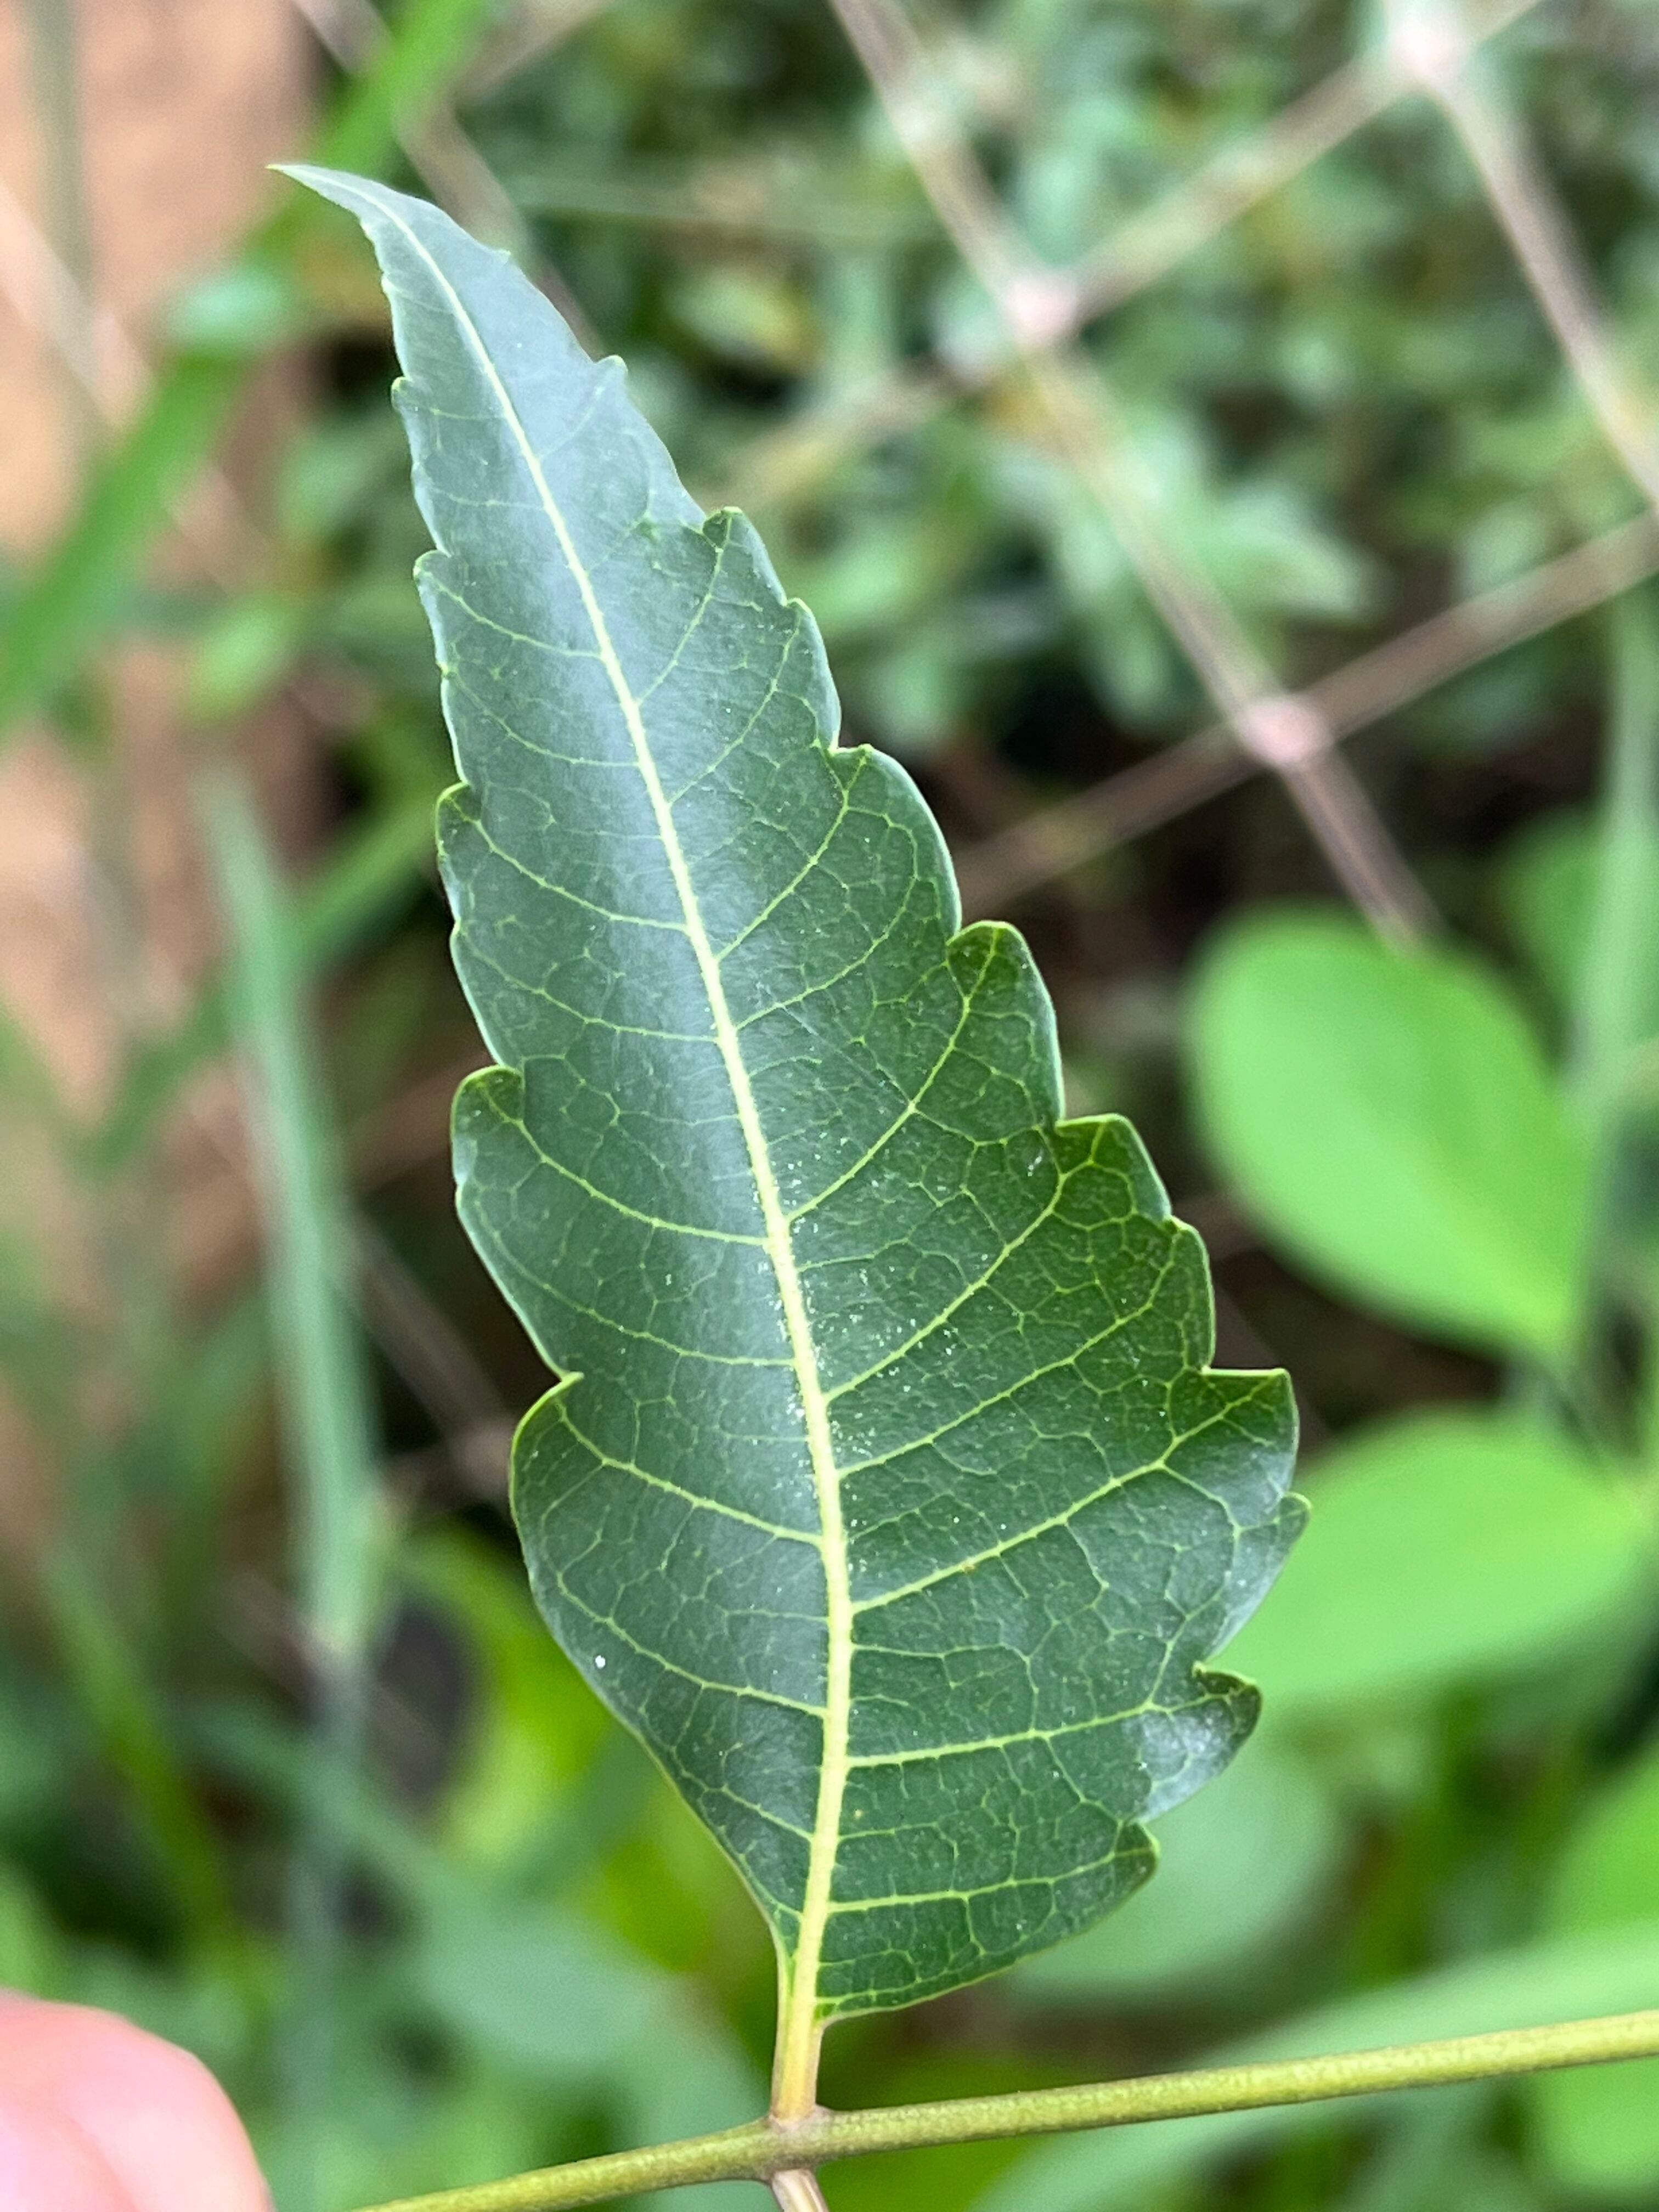
Plant species: azadirachta-indica